Richmond Barthé

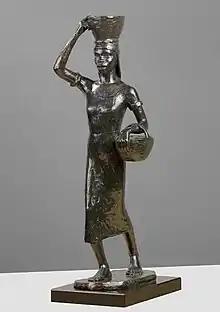
"Blackberry Woman", cast 1932

While many young artists found it very difficult to earn a living from their art during the Great Depression, the 1930s were Richmond Barthé's most prolific years. The shift from the Art Institute of Chicago to New York City, where he moved following graduation, exposed Barthé to new experiences as he arrived in the city during the peak of the Harlem Renaissance. He established his studio in Harlem in 1930 after winning the Julius Rosenwald Fund fellowship at his first solo exhibition at the Women's City Club in Chicago. However, in 1931, he moved his studio in Harlem to Greenwich Village. Barthé once said: "I live downtown because it is much more convenient for my contacts from whom it is possible for me to make a living." He understood the importance of public relations and keeping abreast of collectors' interests.